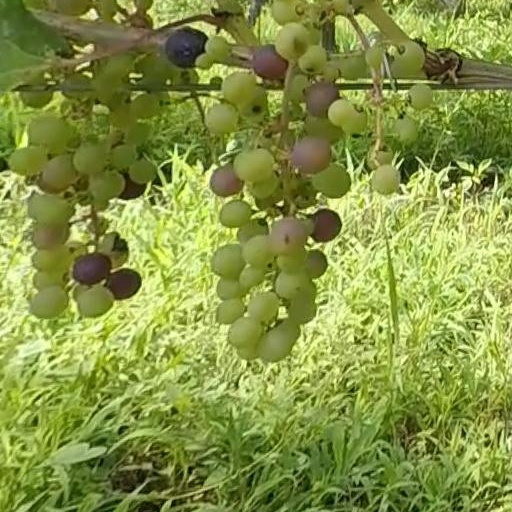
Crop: grape